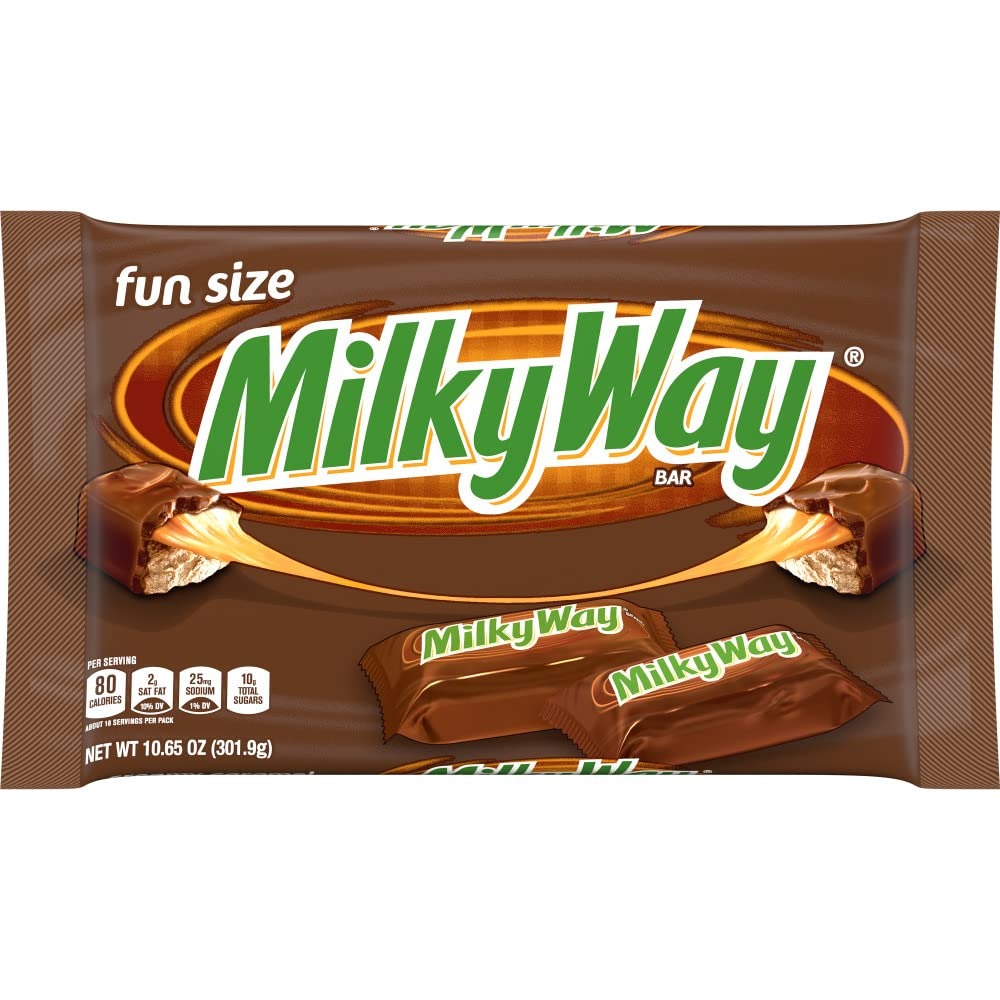
Item Name: MILKY WAY Milk Chocolate Candy Bars, Fun Size Candy Chocolate, 10.65 oz
Bullet Point 1: DELICIOUSLY DISTRACTING TREAT: Enjoy the creamy caramel, smooth nougat, and rich milk chocolate in each bite-sized MILKY WAY candy bars fun size
Bullet Point 2: IDEAL FOR SHARING: Perfect for sharing fun size candy bars with friends and family at parties or keeping handy for a quick treat at home or on the go
Bullet Point 3: VERSATILE DESSERT ADDITION: Incorporate these mini chocolate bars into your favorite dessert recipes for a caramel and chocolate twist
Bullet Point 4: PERFECT FOR ANY OCCASION: Keep mini candy bars in your candy dish, desk, or pantry for a sweet treat at work, home, or during gatherings
Bullet Point 5: GREAT FOR CANDY BOWLS: Fill candy bowls at restaurants, offices, or your home with these milk chocolate bars
Value: 10.65
Unit: Ounce

Price: 5.64